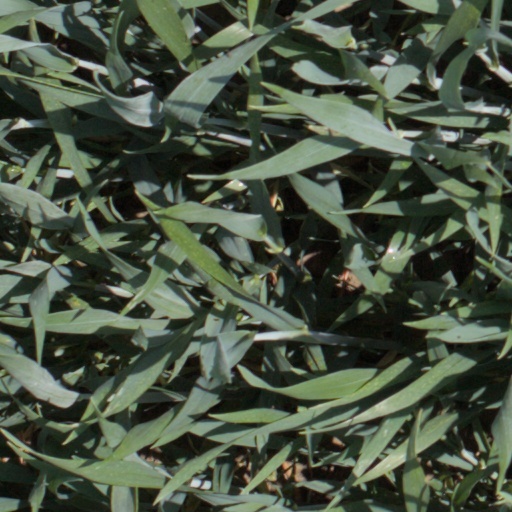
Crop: wheat